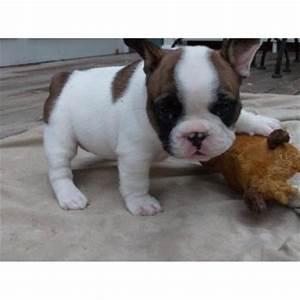
Label: cane